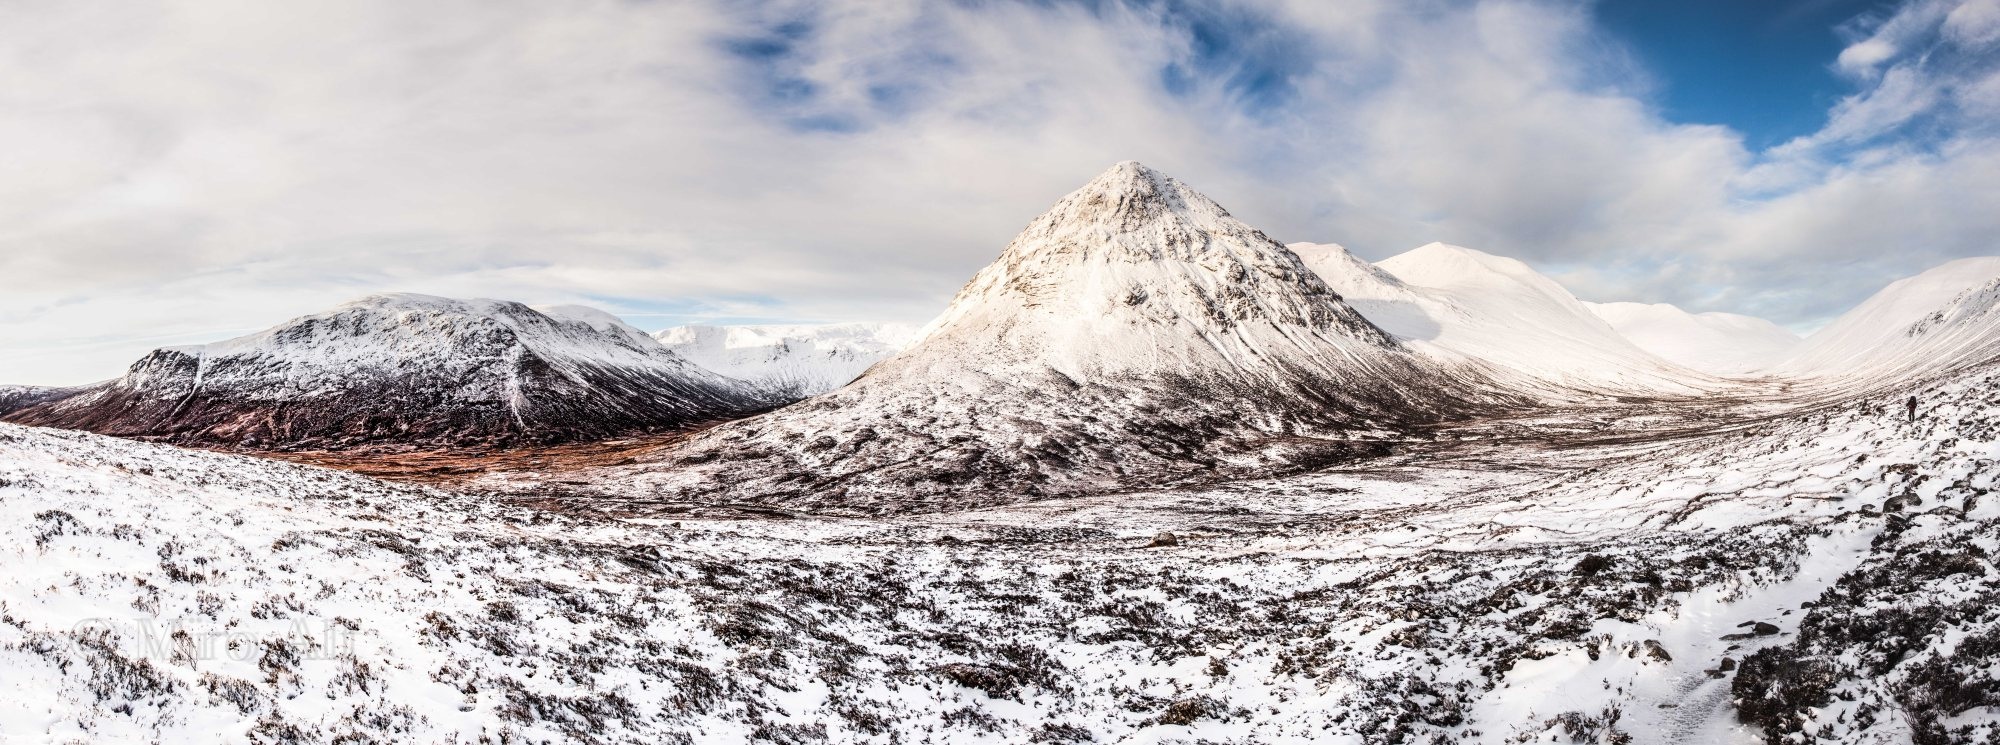
landscape, nature, mountain, snow, cold, winter, adventure, valley, mountain range, ridge, summit, outdoors, hills, mountains, alps, plateau, fell, piste, moraine, landform, geographical feature, mountainous landforms, geological phenomenon